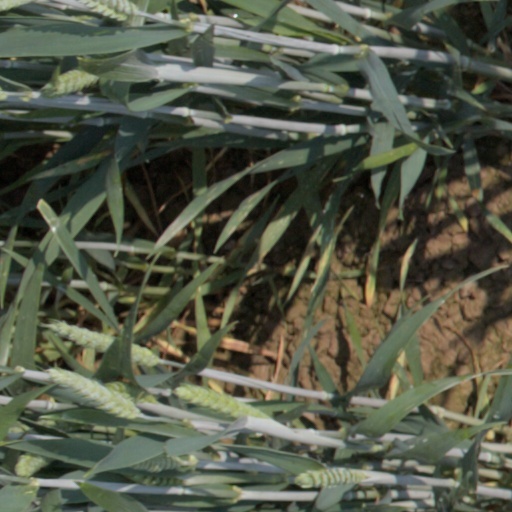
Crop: wheat